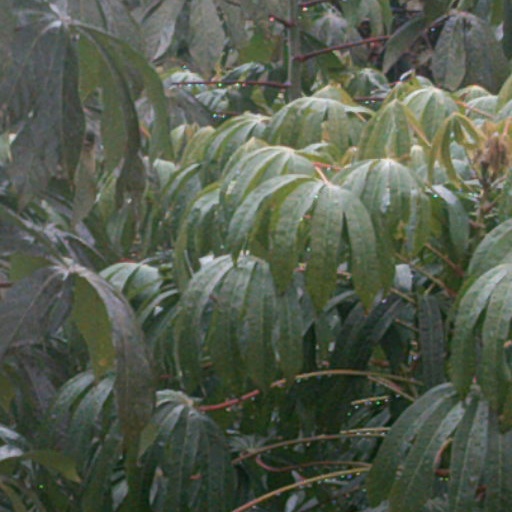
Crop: cassava